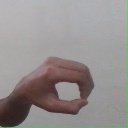
अक्षर: औ